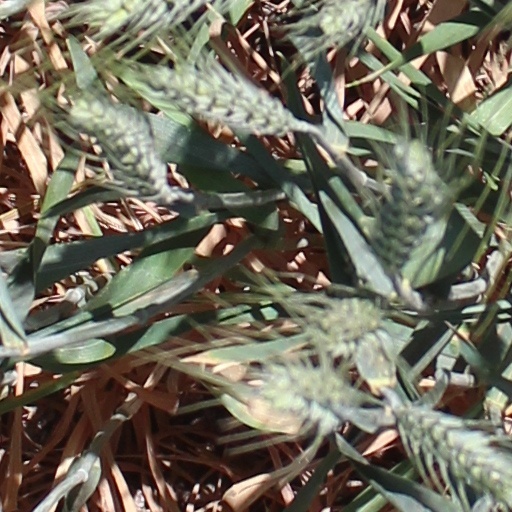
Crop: wheat